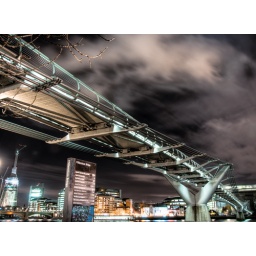
On the bottom-left is the &amp;quot;Shard Of Glass&amp;quot; tower which will be the tallest building in the UK when finished.